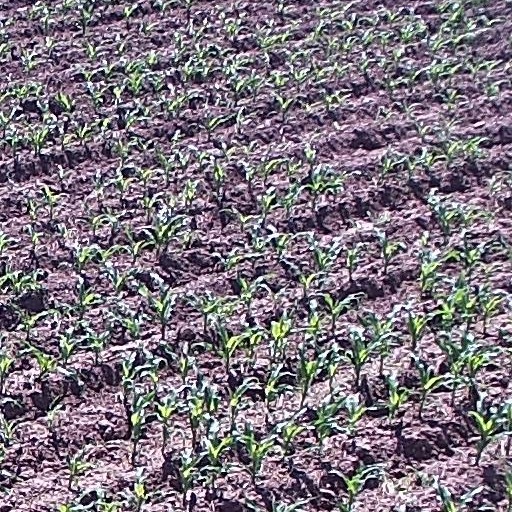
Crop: maize; corn